David Rolf

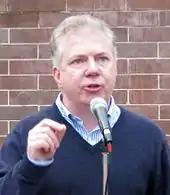
Ed Murray in 2008. Rolf served on Murray's transition team following his successful bid for Mayor of Seattle in 2013, and was named co-chair of his Income Inequality Advisory Committee.

Rolf has been involved in several efforts to increase the minimum wage to $15. In June 2013, Rolf assisted Nick Hanauer in writing an op-ed for "Bloomberg Businessweek". The pair successfully advocated to the Democracy Alliance the importance of making a minimum wage increase a central position. Rolf has been credited for helping to pass the November 2013 ballot measure in SeaTac, Washington, known as Proposition 1, which set a $15-per-hour minimum wage for airport and hotel workers. He has also been credited for making a $15-per-hour minimum wage part of Ed Murray's agenda.